Jaguar Racing

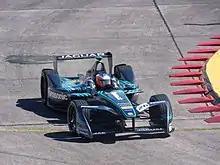
Mitch Evans driving the Jaguar I-Type 1 at the 2017 Berlin ePrix.

Jaguar made their debut in the 2016–17 season, replacing the folded Trulli GP. The team signed A1 GP champion Adam Carroll and 2012 GP3 champions Mitch Evans as its drivers. Jaguar finished 10th in the Teams' Championship, with the best result being a double points finish of 4th and 8th at the 2017 Mexico City ePrix. Carroll along with Andretti's Robin Frijns were the only two drivers to finish all 12 races of the season.